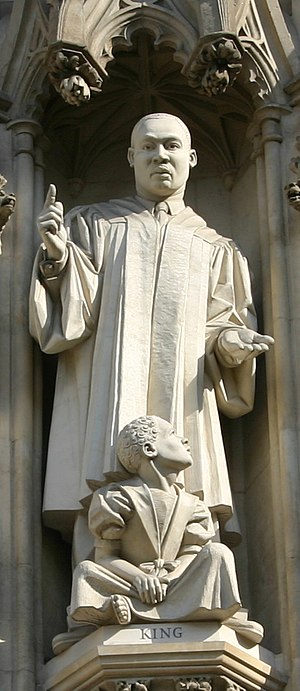
Martin Luther King / Marchen mod Washington, 1963
I 1998 indsattes i Westminster Abbey i London denne skulptur af Martin Luther King, som del af en serie med ti martyrer fra det 20. århundrede.
Martin Luther King, Jr. var en amerikansk baptistpræst, som i årene 1956-68 var frontfigur i den amerikanske borgerrettighedsbevægelse. Med sin kristne baggrund, filosofien om civil ulydighed og inspireret af Gandhis ikkevolds-politik, stod King i spidsen for en række demonstrationer og aktioner, der satte fokus på raceadskillelse, økonomisk og social ulighed, og sorte amerikaneres manglende borgerrettigheder i forhold til hvide.